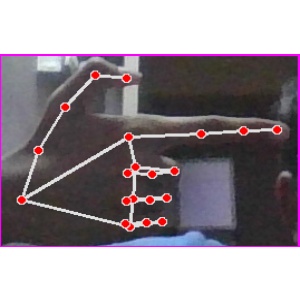
अक्षर: ब